Texas A&M Aggies football

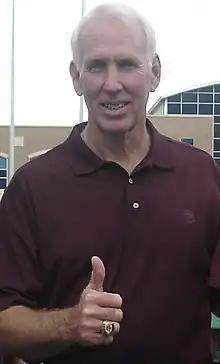
Former head coach R.C. Slocum gives a gig 'em with his Big 12 Championship ring.

Mike Sherman was hired away from his post as offensive coordinator of the NFL's Houston Texans to replace Franchione. Sherman signed a 7-year contract that at the time paid him $1.8 million annually. Sherman abandoned the zone read option offense run by Franchione and his coaching staff, and installed a pro-style system. A&M used a balanced offense run primarily out of the pro-style formations. Sherman's quarterbacks at A&M were Stephen McGee and Ryan Tannehill, both of whom would go on to be drafted into the NFL.